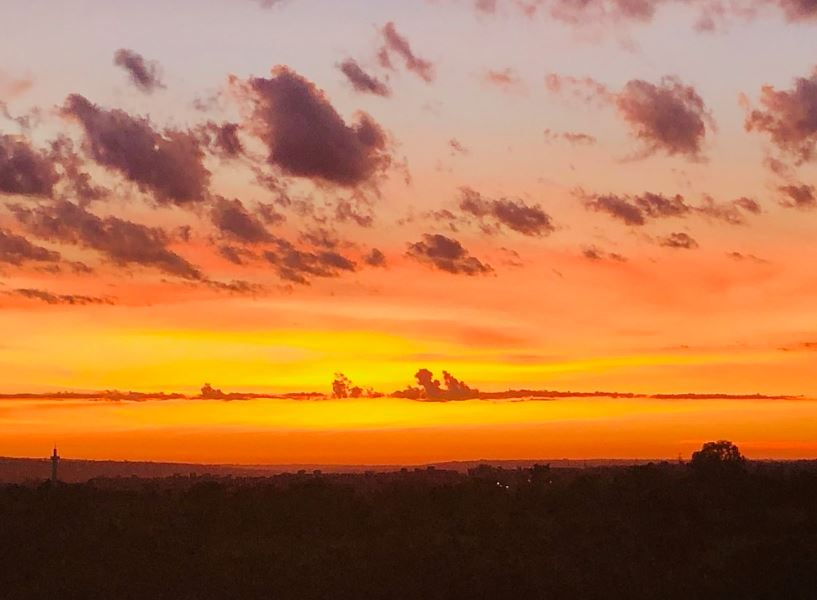
Fire: no
Smoke: no